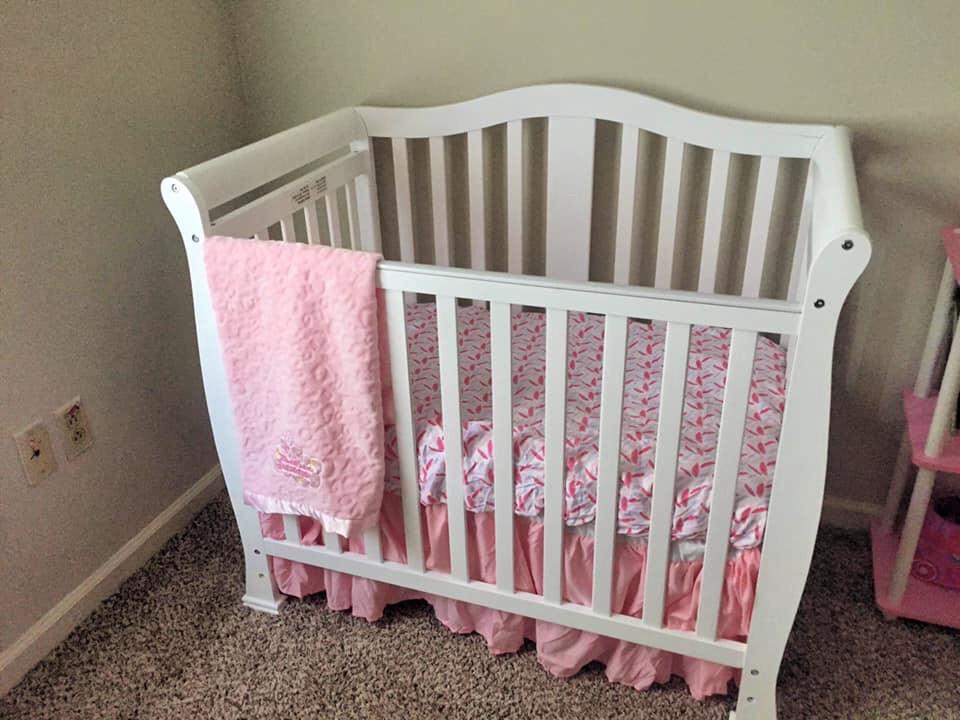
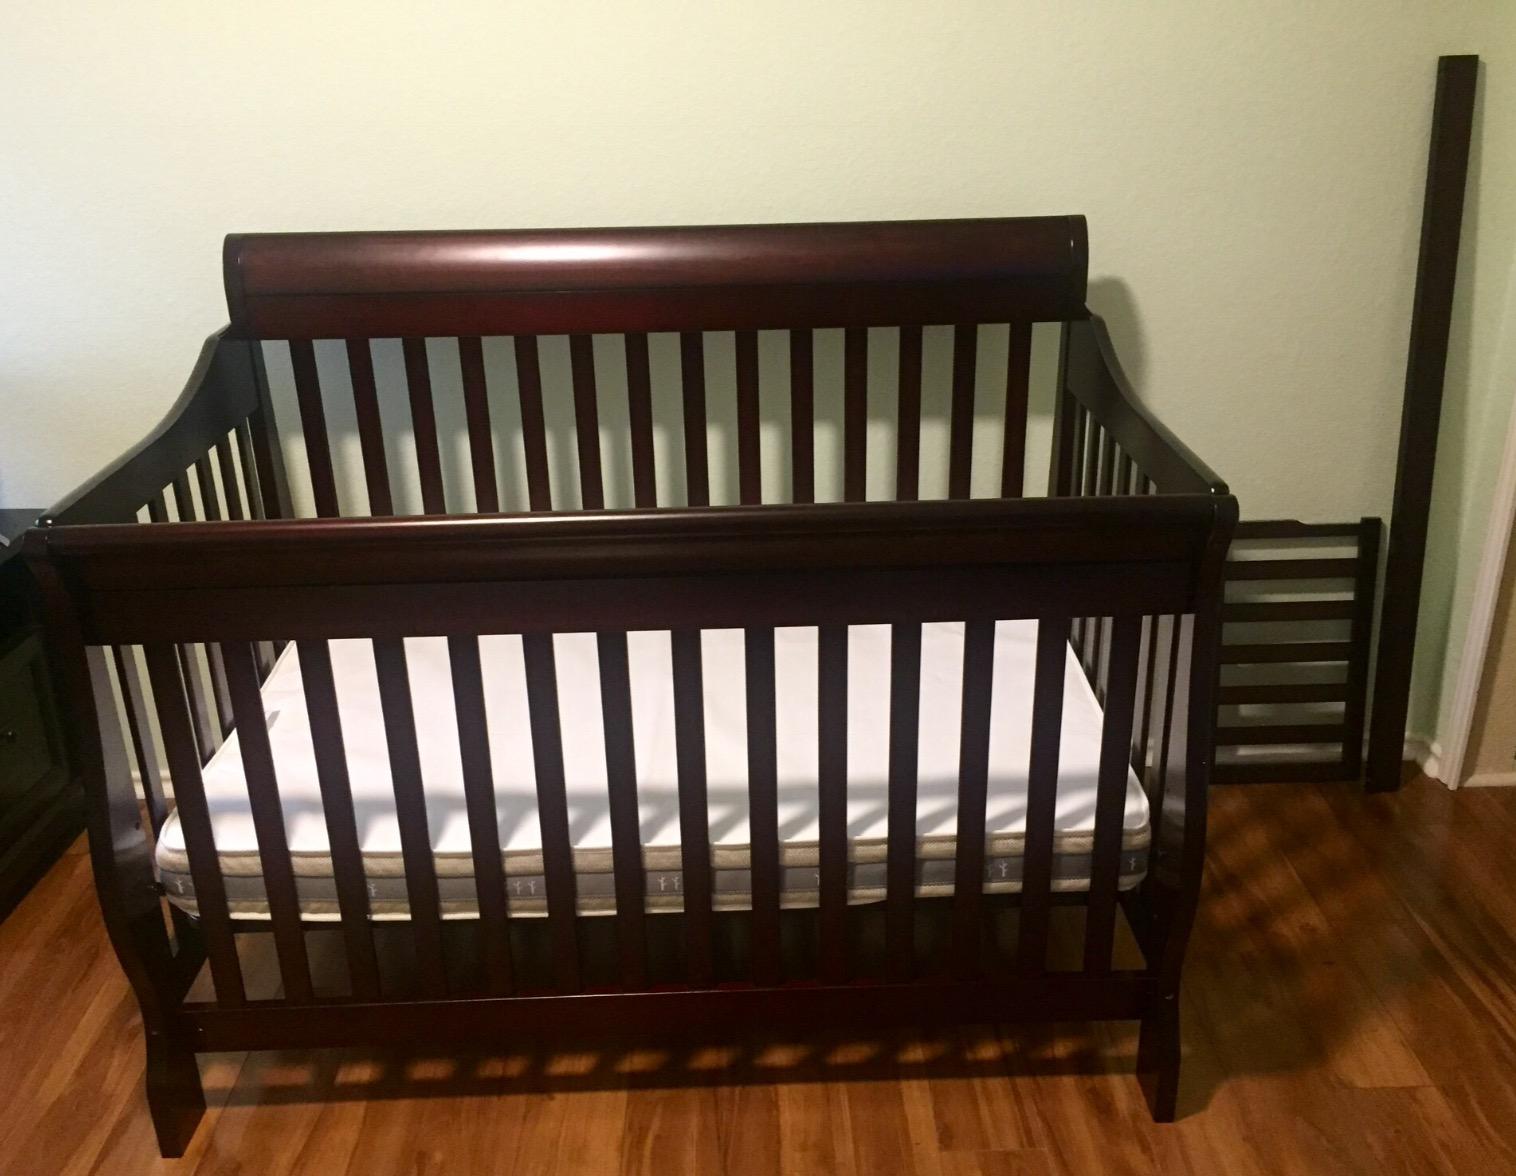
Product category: products_crib
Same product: no